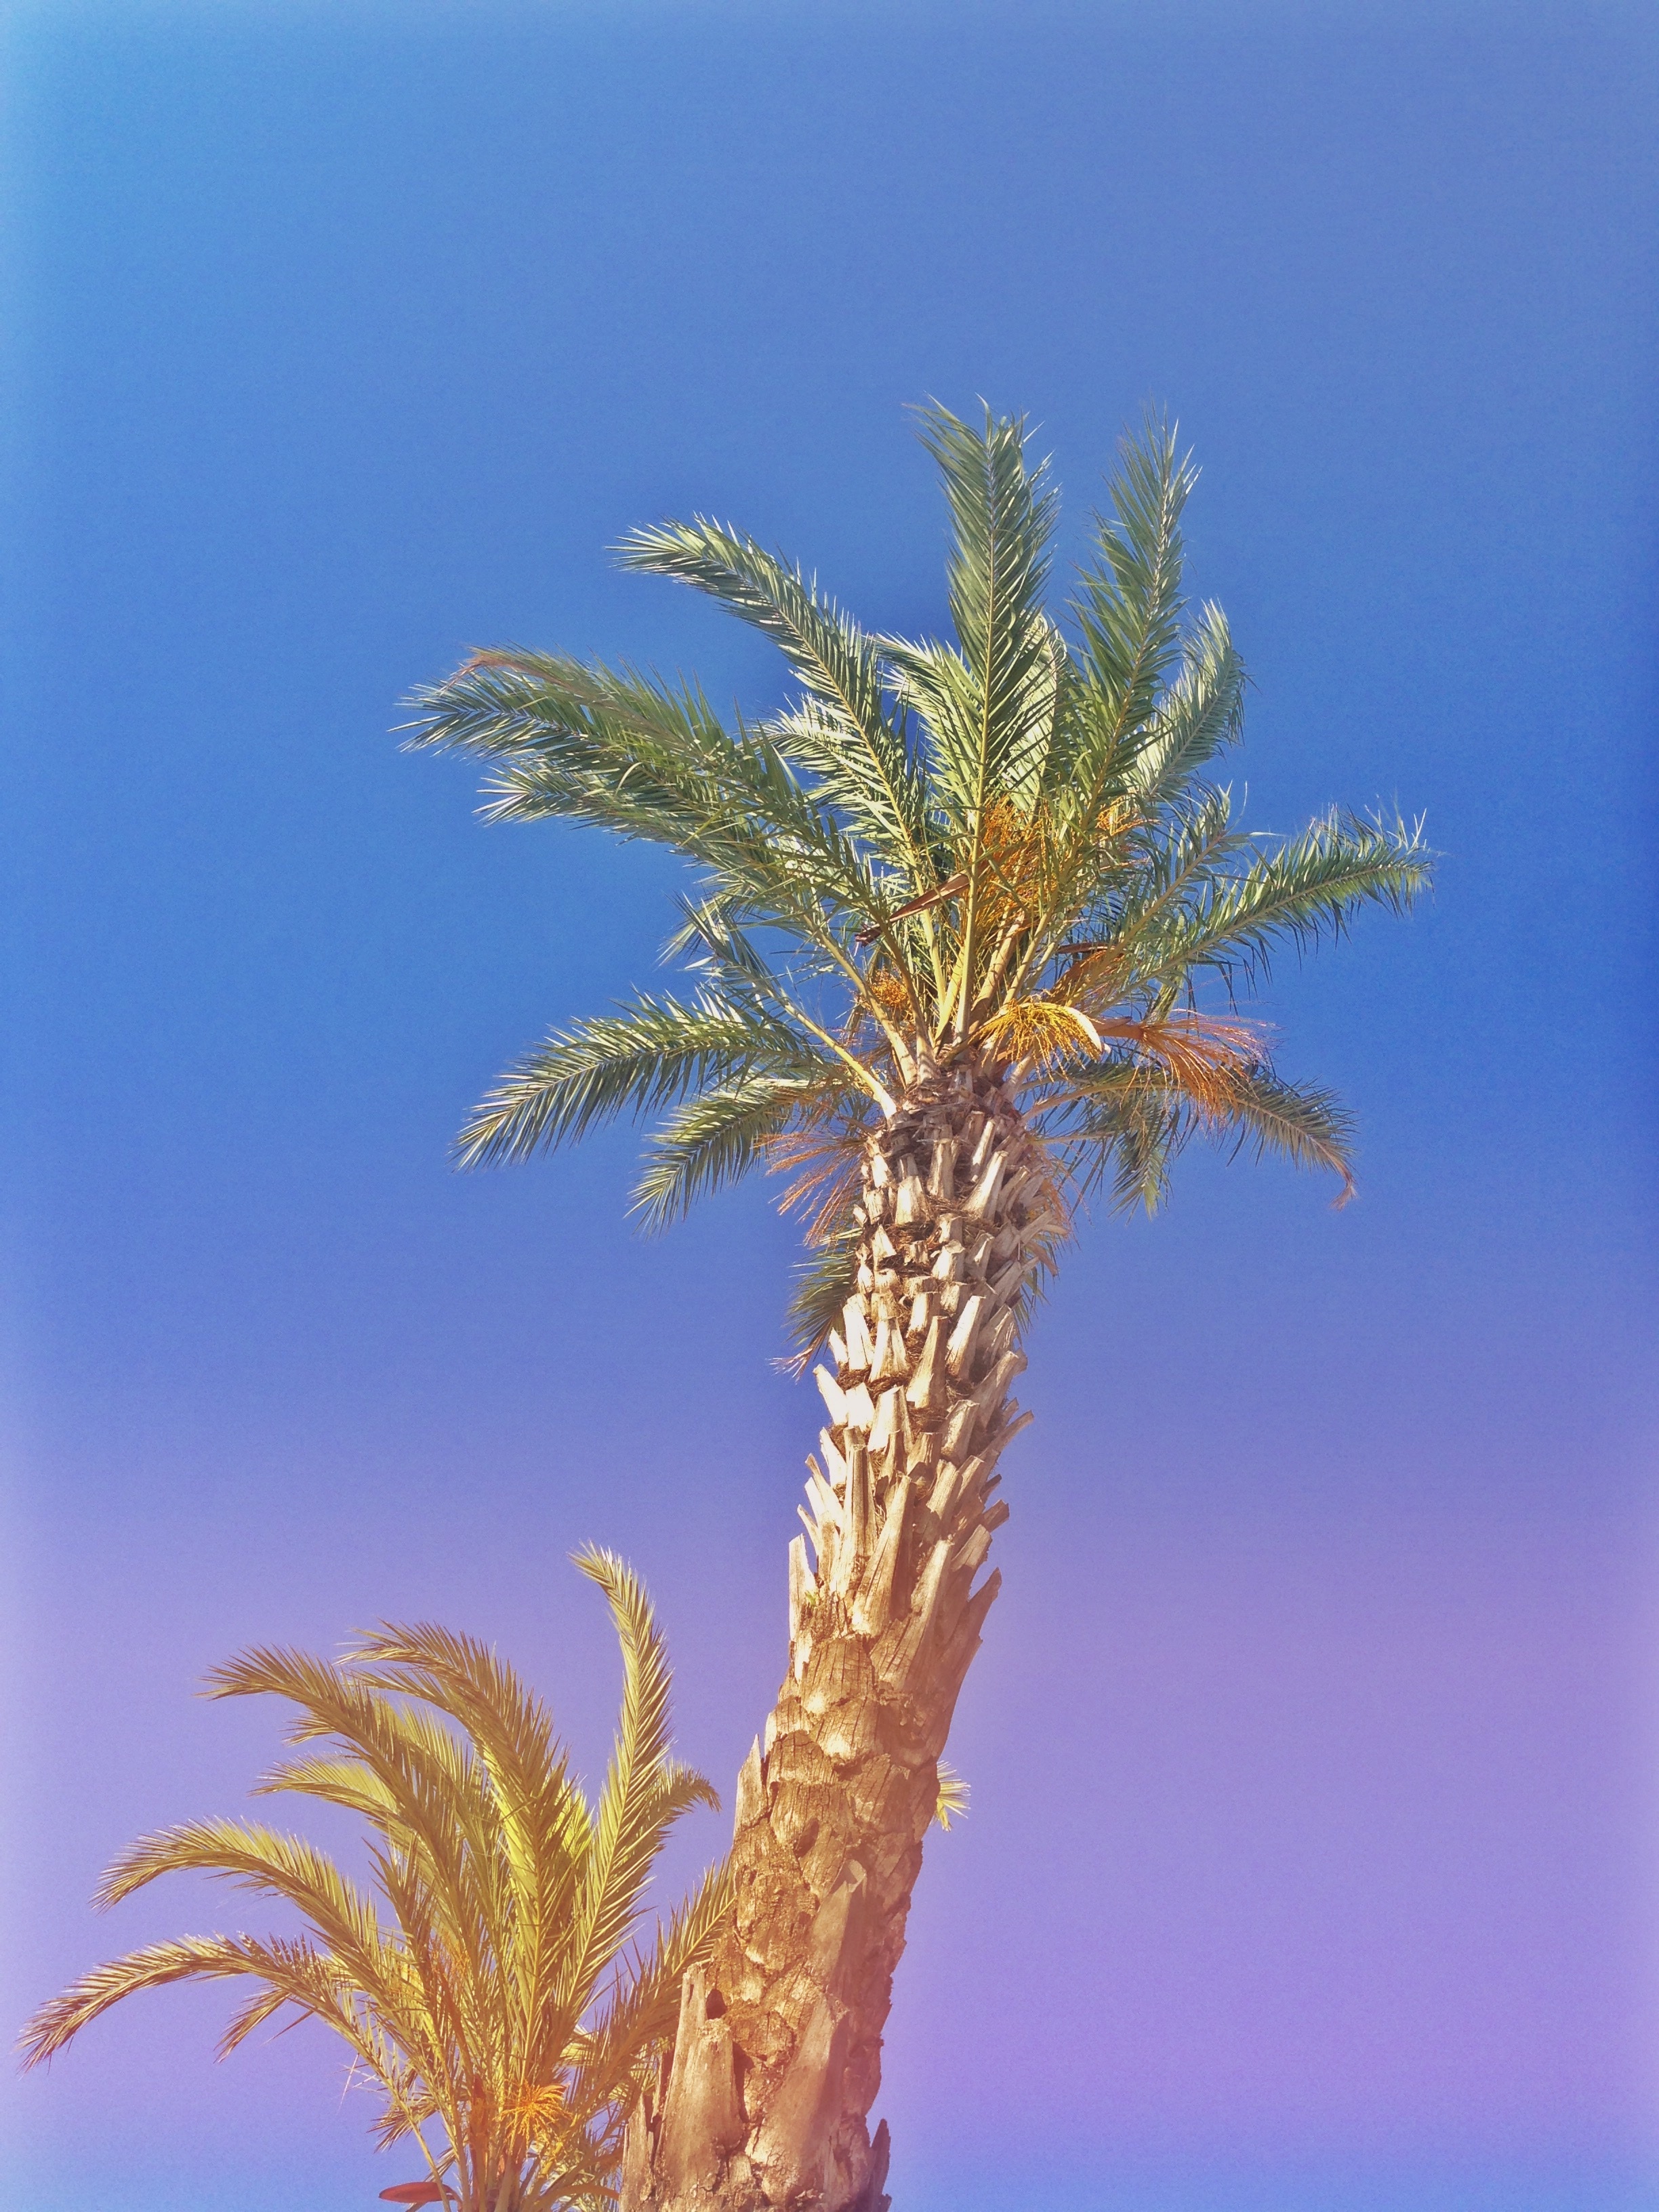
tree, branch, plant, sky, leaf, flower, food, produce, flora, flowering plant, date palm, grass family, plant stem, woody plant, land plant, arecales, palm family